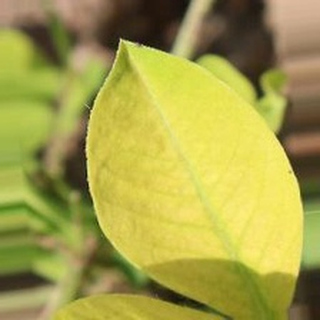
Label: groundnut_nutrition_deficiency